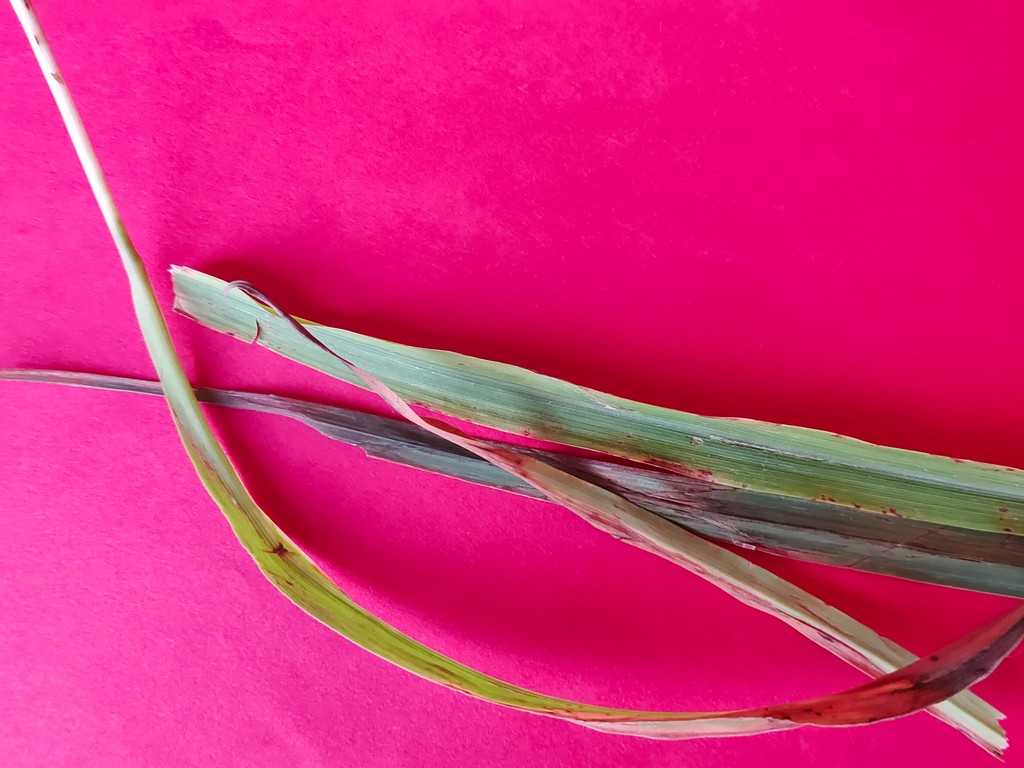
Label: Unhealthy